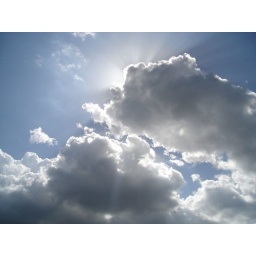
sky over lake nakuru